Martha Wash

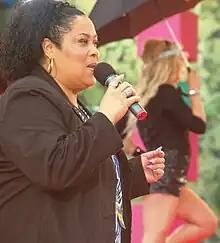
Wash performing at Sommarkrysset, Gröna Lund in 2008

Martha Elaine Wash (born December 28, 1953) is an American singer and songwriter. Known for her distinctive and powerful voice, Wash first achieved fame as half of the Two Tons O' Fun, along with Izora Armstead, as they sang backing vocals for the disco singer Sylvester including on his signature hit "You Make Me Feel (Mighty Real)". After gaining their own record deal, they released three consecutive commercially successful songs which all peaked at number two in the dance charts. The duo was renamed the Weather Girls in 1982 after they released the top-selling single "It's Raining Men", which brought them to mainstream pop attention. The Weather Girls released five albums and were heavily featured on Sylvester's albums.